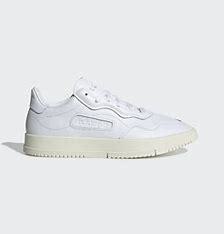
Brand: Adidas
Model: SC Premiere